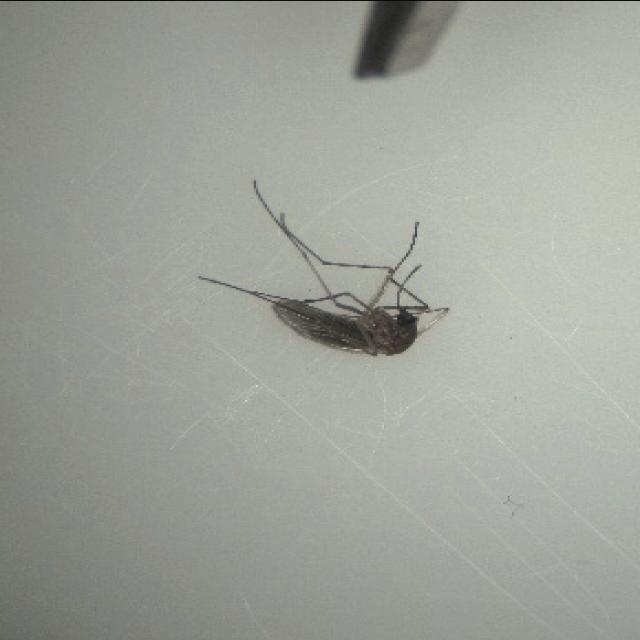
Species: culex_tritaeniorhynchus